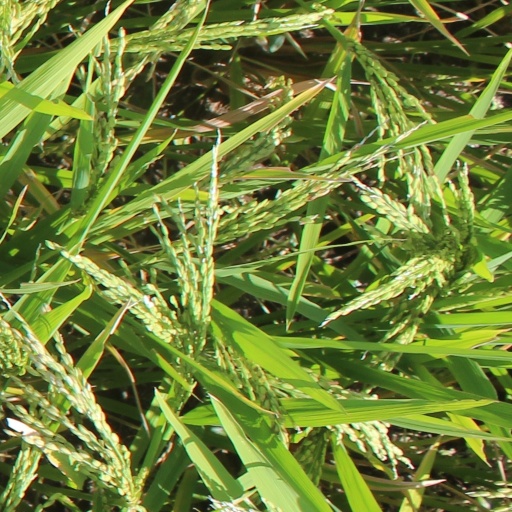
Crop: rice